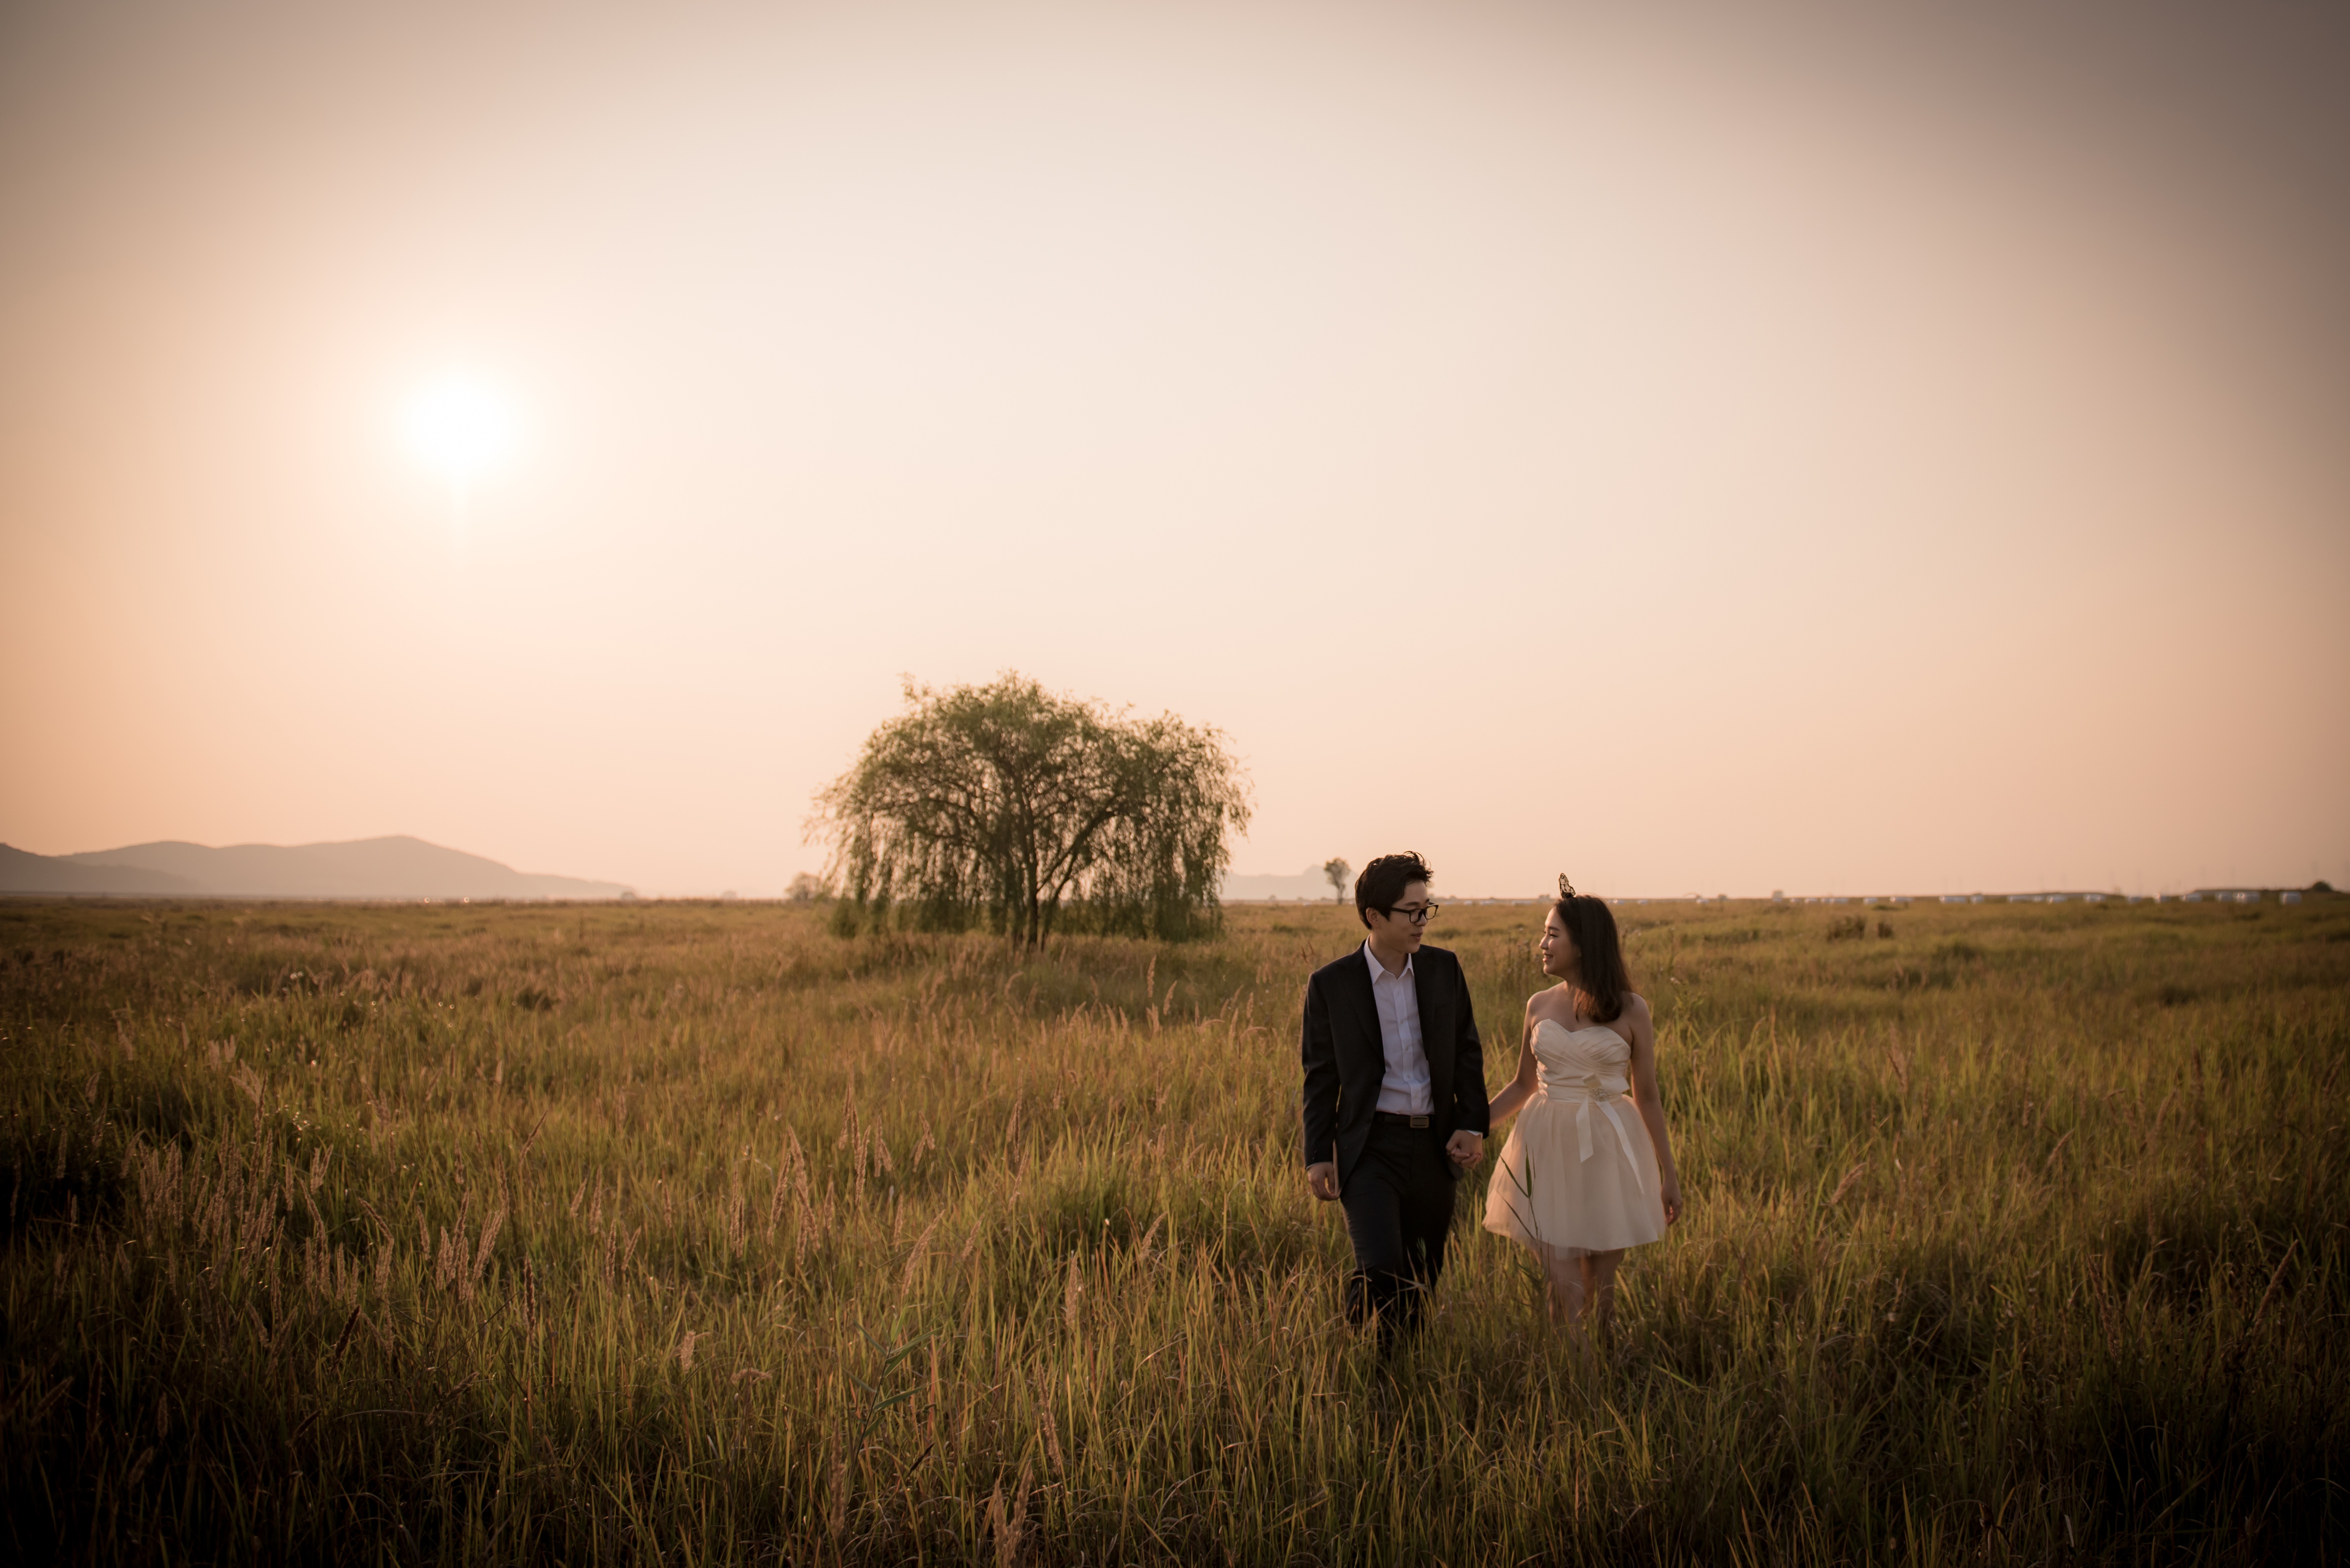
landscape, horizon, sunset, field, sunlight, morning, evening, rural area, natural environment, atmospheric phenomenon, grass family